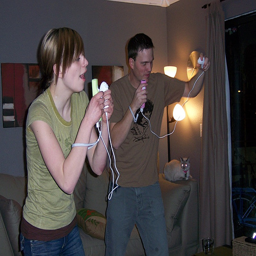
A woman and a man holding Nintendo Wii game controllers.
Two people are playing a game on the Nintendo Wii.
Two people interacting with a video game system.
A couple playing the Nintendo WII at home.
Two people in a living room playing games